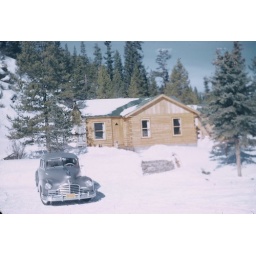
This is the old house shortly after completion. No garage and the old car in front.